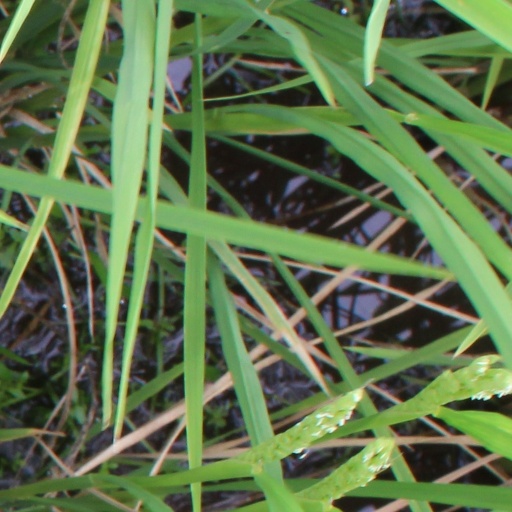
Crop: rice